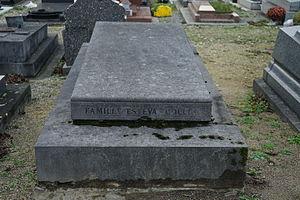
sepulture de l'amiral jean-Pierre esteva, canton 10-2 concession 10.
Jean-Pierre Esteva, né le 14 septembre 1880 à Reims et décédé le 11 janvier 1951 à Reims, est un militaire, amiral et homme politique français, condamné aux travaux forcés à perpétuité pour fait de trahison lors de la Seconde Guerre mondiale.